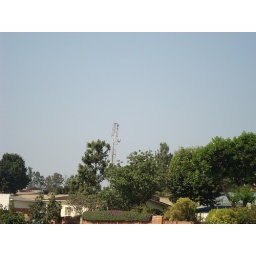
I think this is a MTN GSM tower above the Entregele building